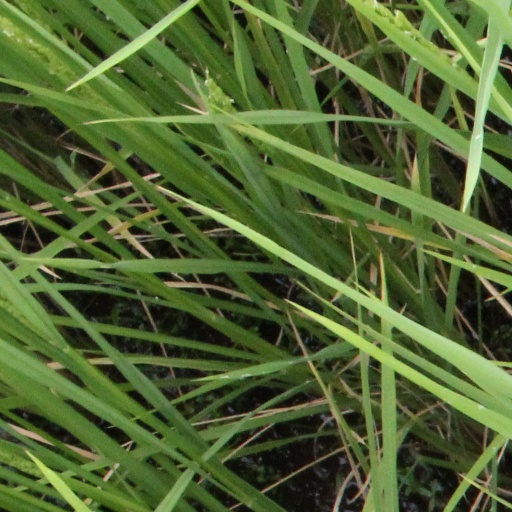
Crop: rice